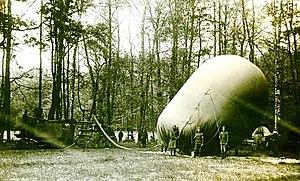
L'offensive du Strymon, Струмска операция en bulgare, Μάχη του Στρυμόνα ou Επιχείρηση του Στρυμόνα en grec, est une opération de la Première Guerre mondiale menée entre le 17 et le 23 août 1916 en Macédoine grecque, de part et d'autre du fleuve Strymon. Elle permet à la Bulgarie d'occuper une grande partie du nord de la Grèce et d'empêcher le déploiement des forces de l'Entente autour du camp de Salonique.